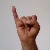
The image shows a hand gesture representing the letter 'I' in Indian Sign Language.